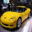
Label: automobile